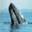
Label: whale